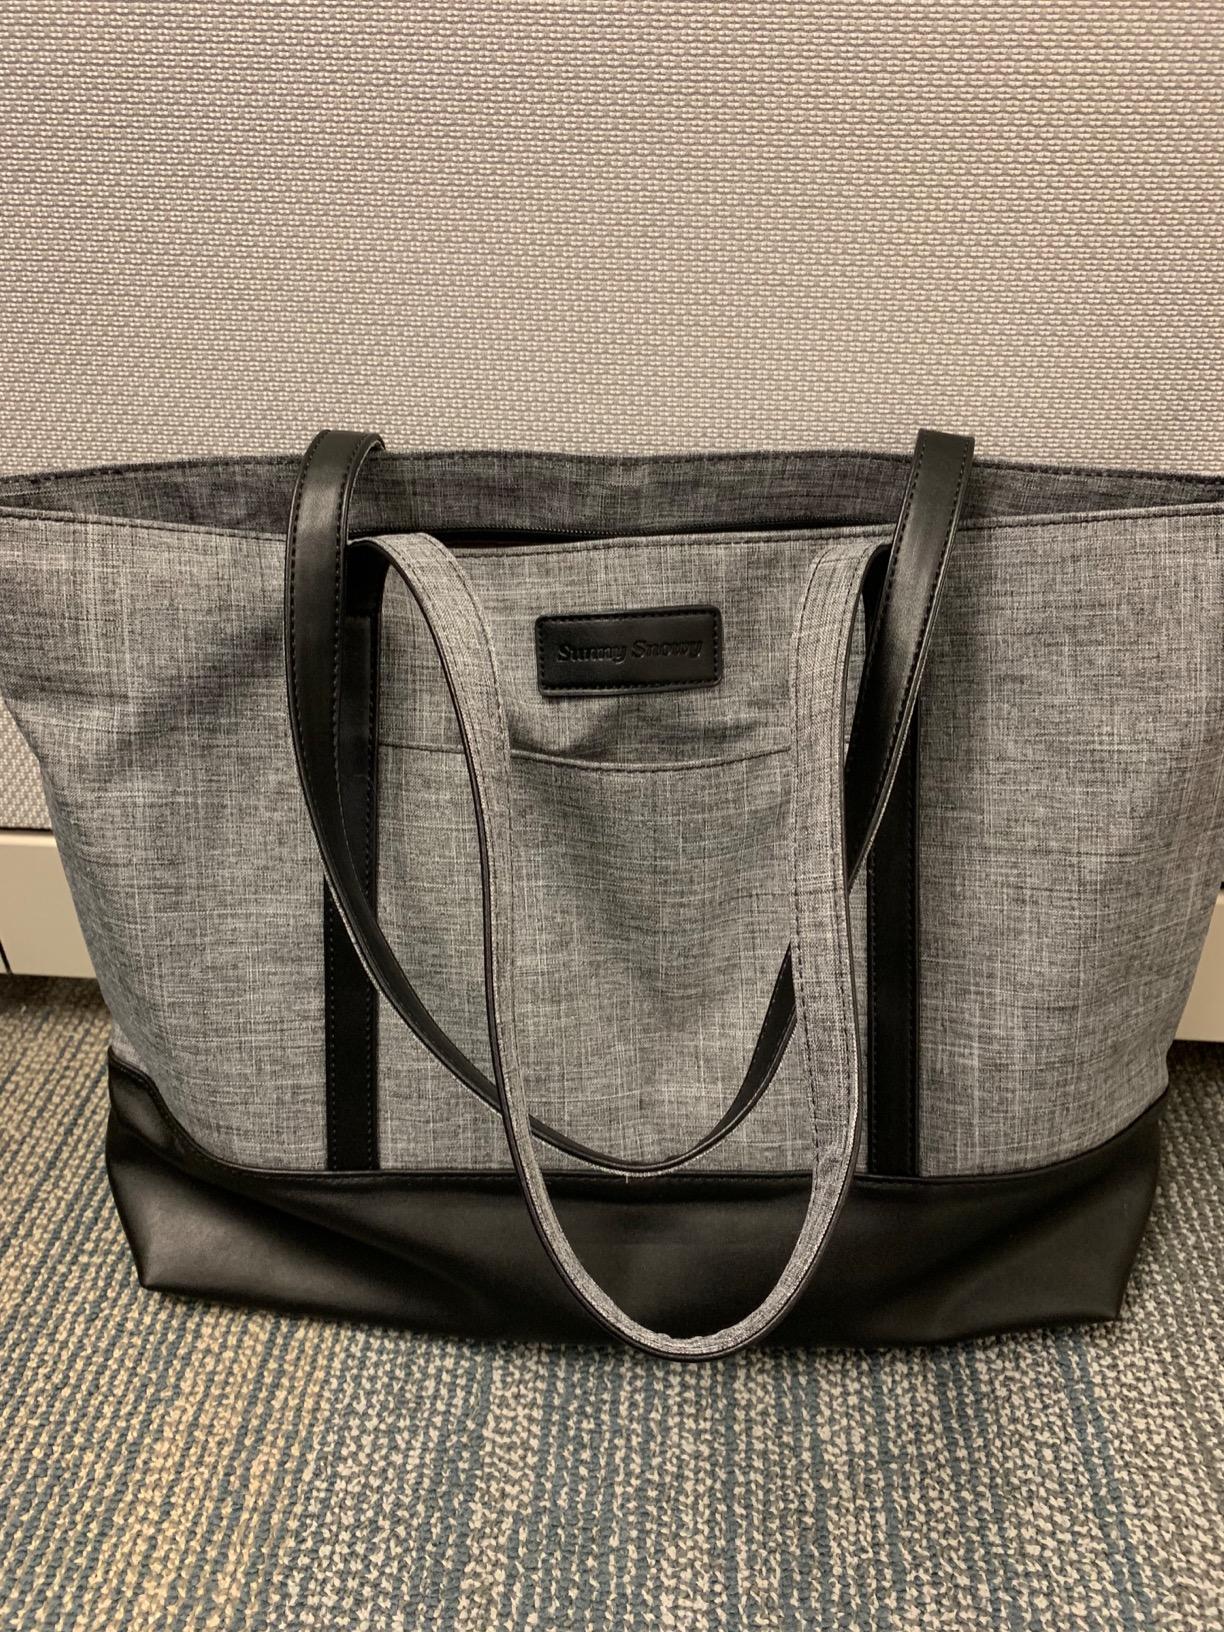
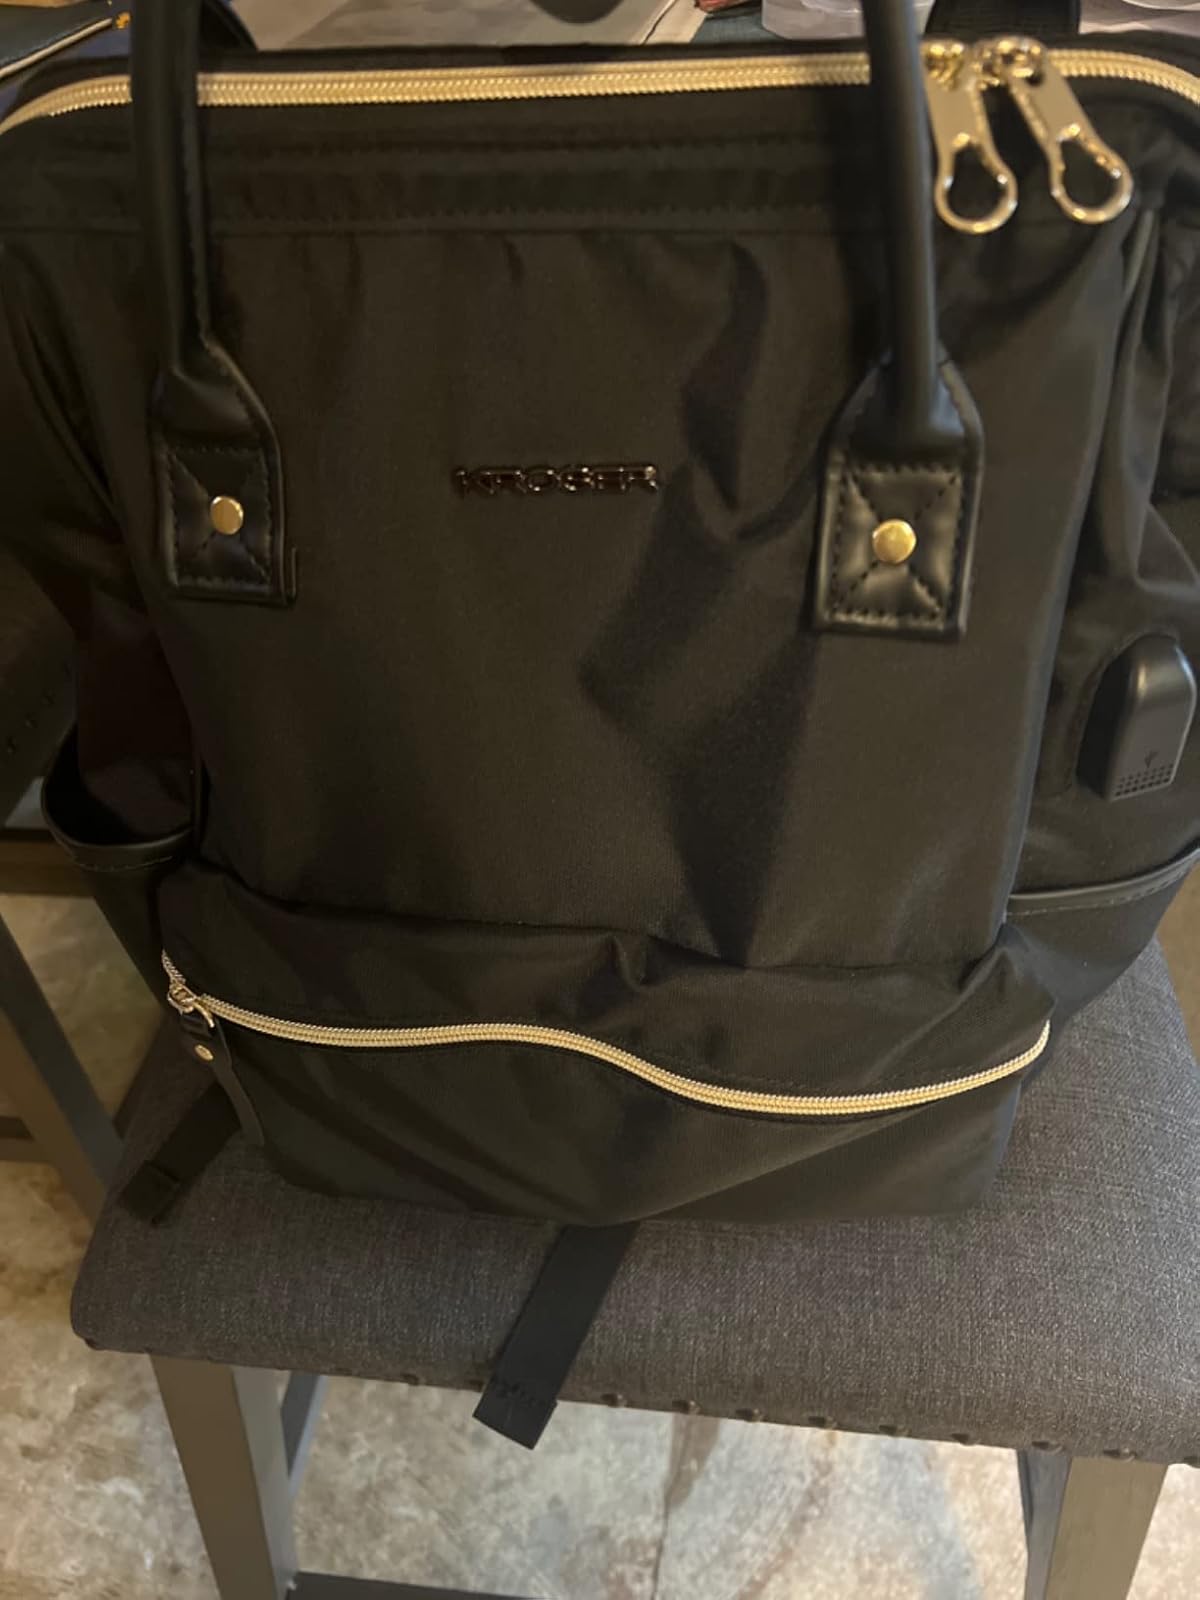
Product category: bag
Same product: no